Granite Trust Company

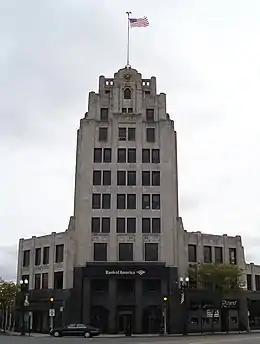

The Granite Trust Company is a historic commercial building at 1400 Hancock Street in Quincy, Massachusetts. The Art Deco building was designed by J. Williams Beal, Sons, constructed in 1929, and is ten stories tall. It was built for the Granite Trust Company (later the South Shore Bank), whose predecessor, the Quincy Stone Bank, was the community's first commercial bank. The building was listed on the National Register of Historic Places in 1989.